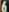
Number: 6